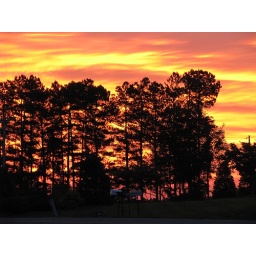
Black trees silhouetted against an orange sky.